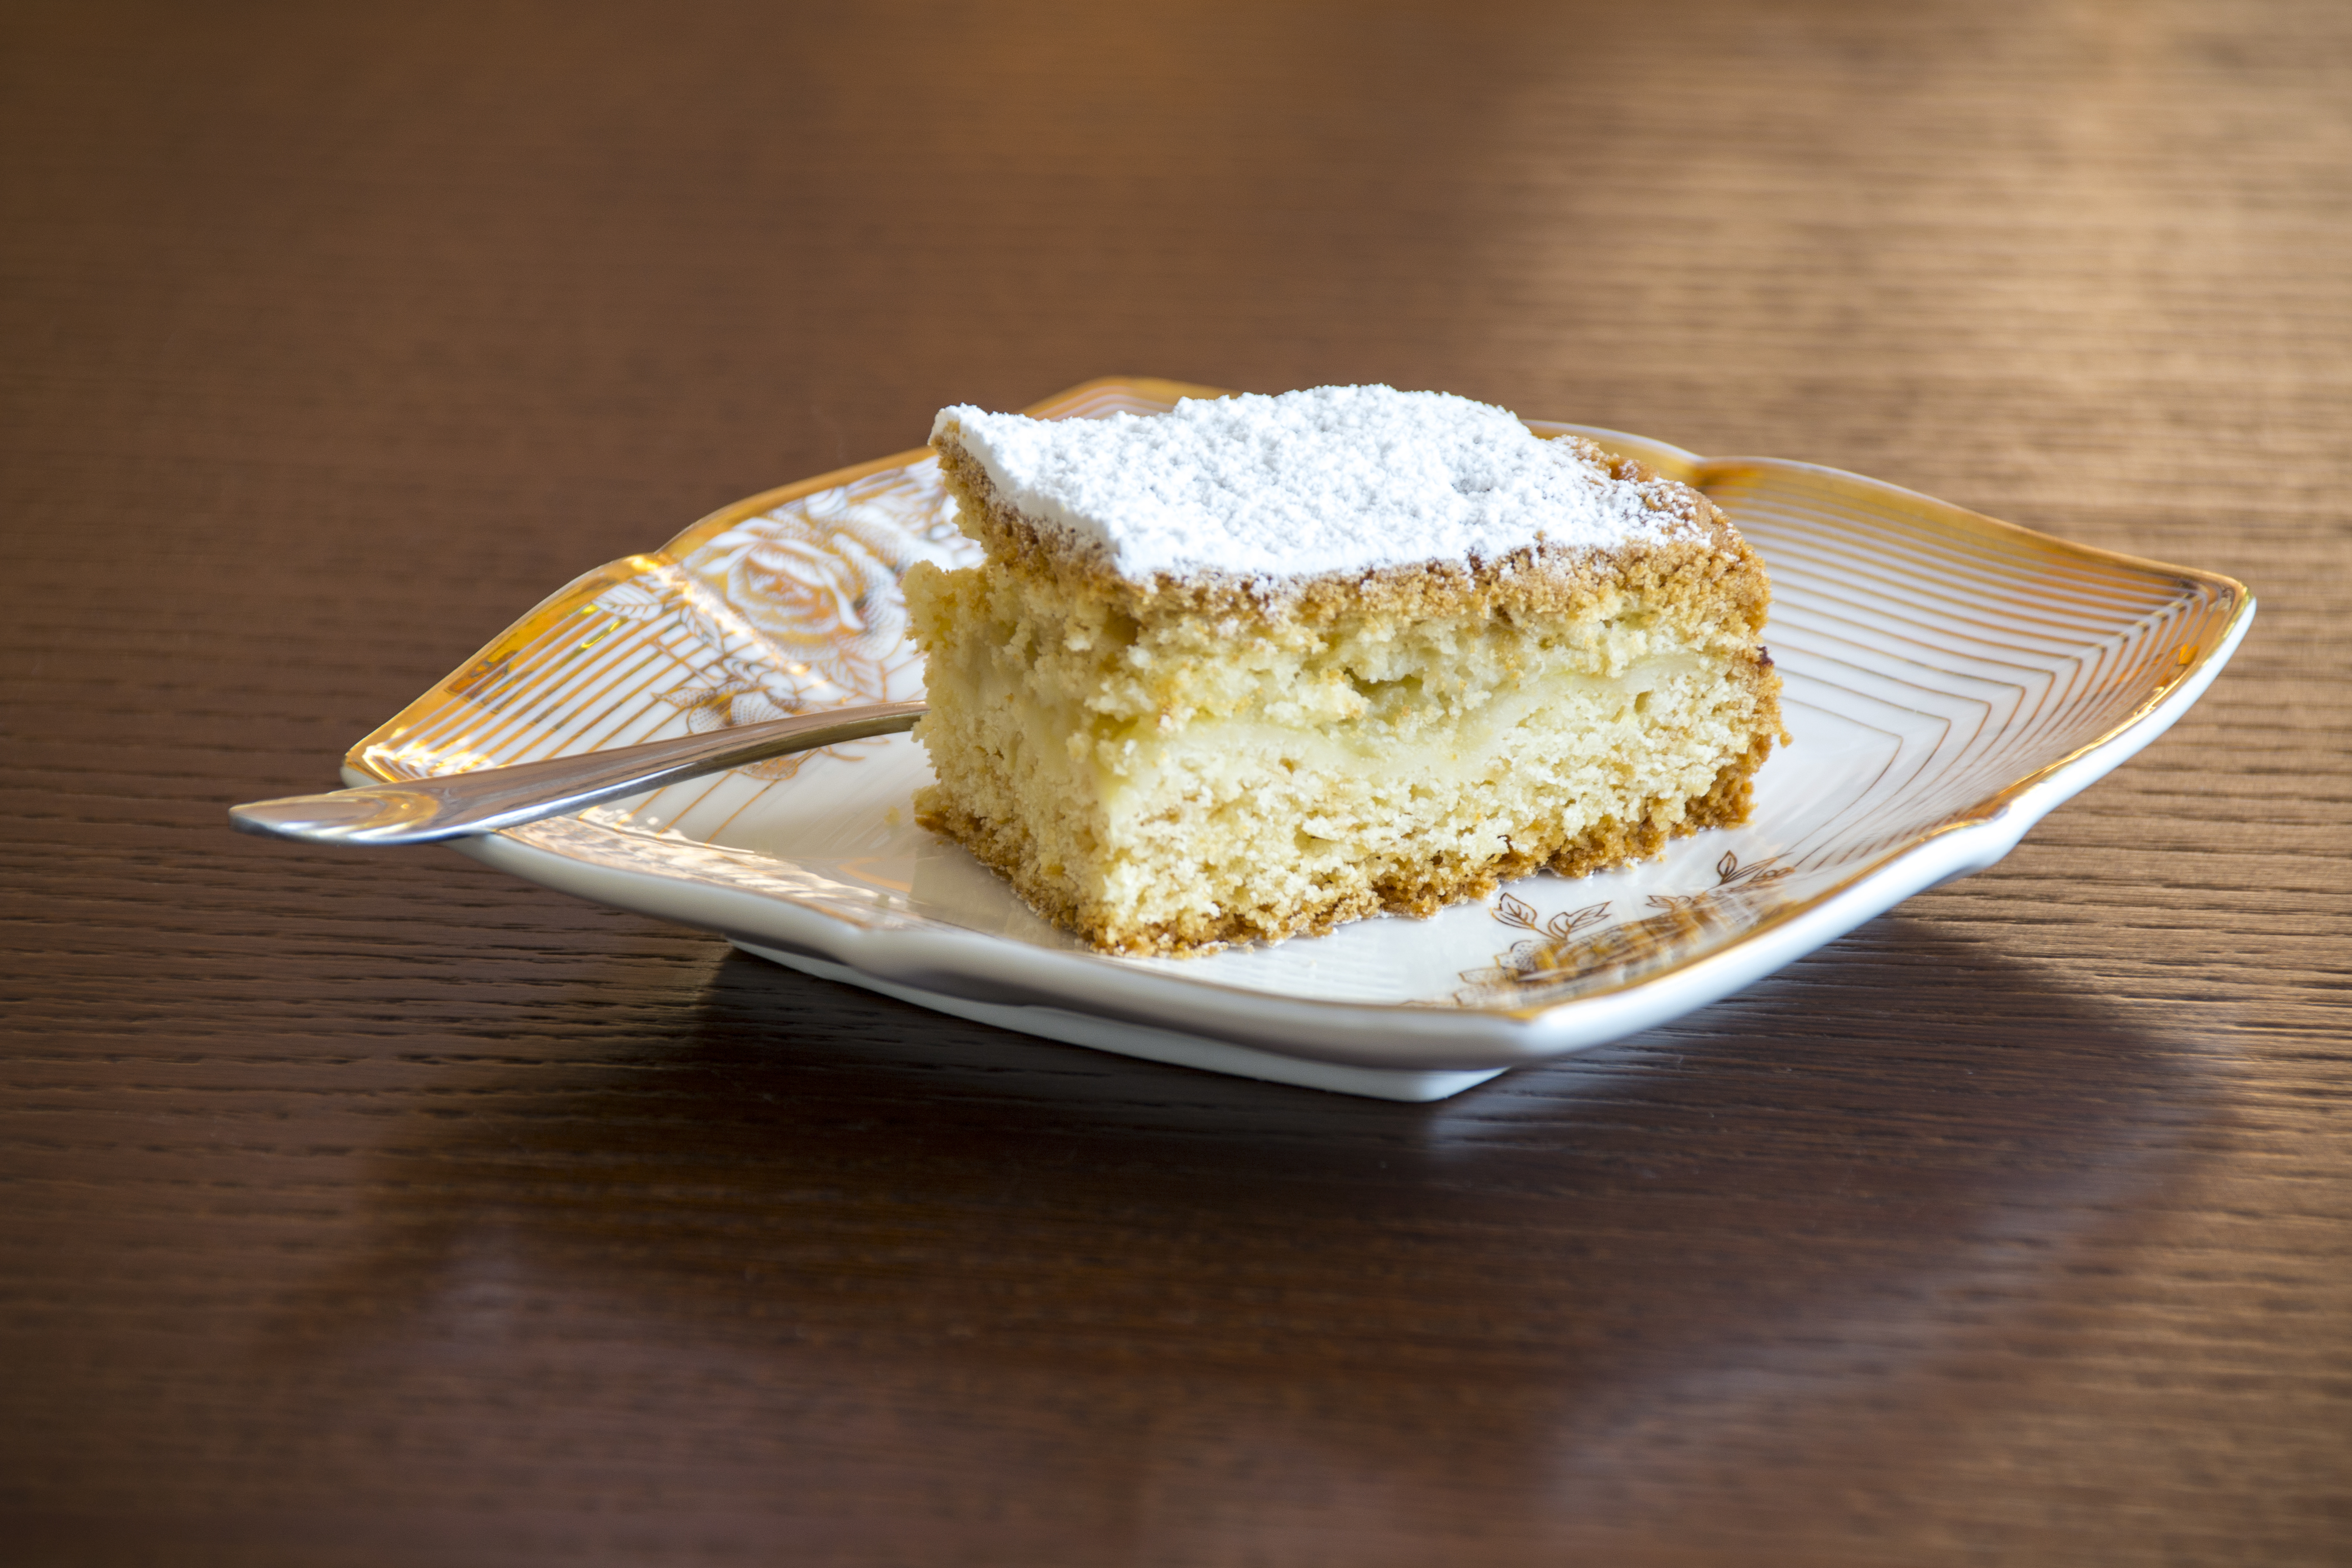
dish, food, produce, dessert, cuisine, cake, pastry, baked, coconut, sweets, icing, baked goods, flavor, flowering plant